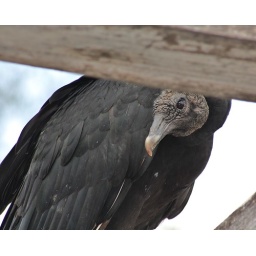
This mother vulture was watching from above on the roof of an old barn while I photographed her chick.